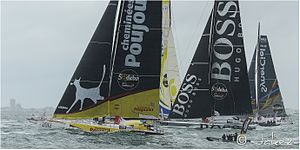
Vendée Globe
Vendée Globe - Starten 10. nov. 2012
Vendée Globe er en Jorden rundt - solo - havkapsejlads. Der sejles non stop og uden assistance. Vendée Globe finder sted hvert fjerde år, med start og mål i Les Sables-d'Olonne 46°29′42.3″N 1°47′18.8″V i Vendée-departementet på Frankrigs vestkyst. Ruten går ned gennem Atlanterhavet, derefter østover hele vejen rundt om Antarktis, med Kap Det Gode Håb, Kap Leeuwin og Kap Horn til bagbord, og tilbage op gennem Atlanterhavet til Frankrig.